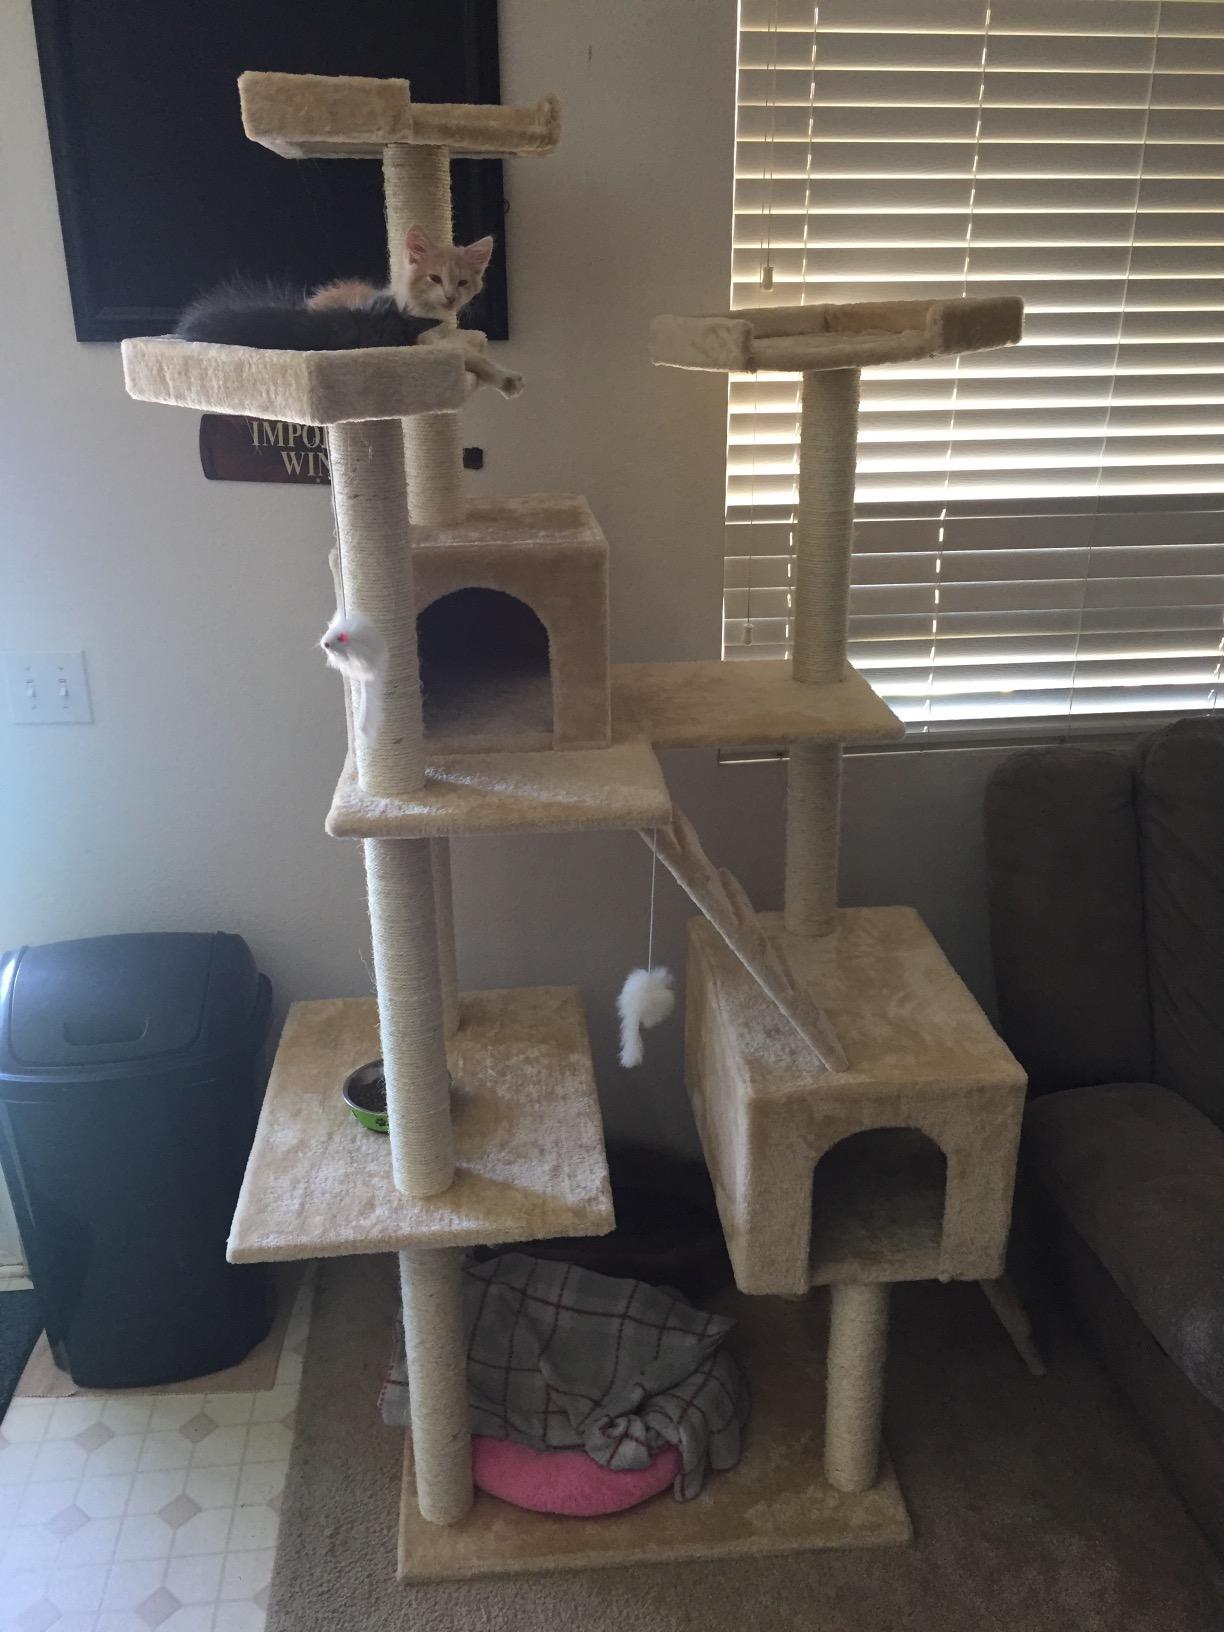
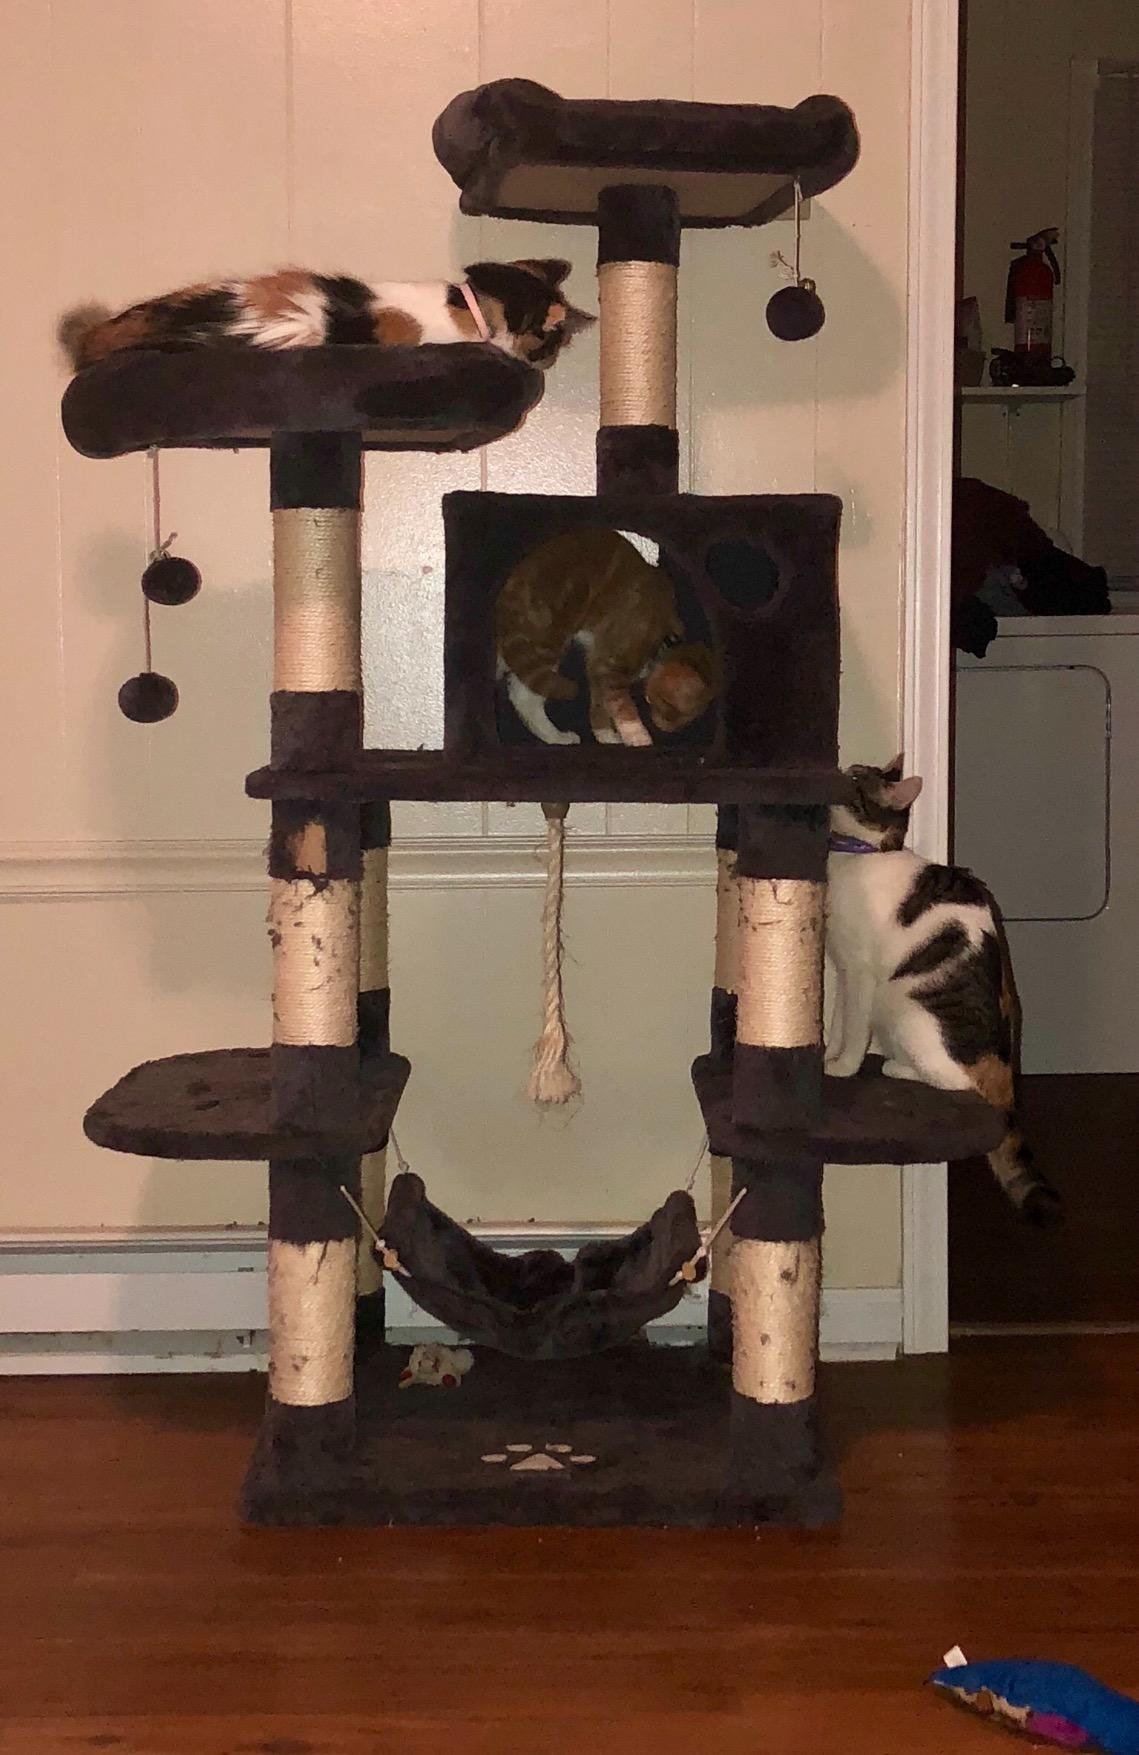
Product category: items_cat tree
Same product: no